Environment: real
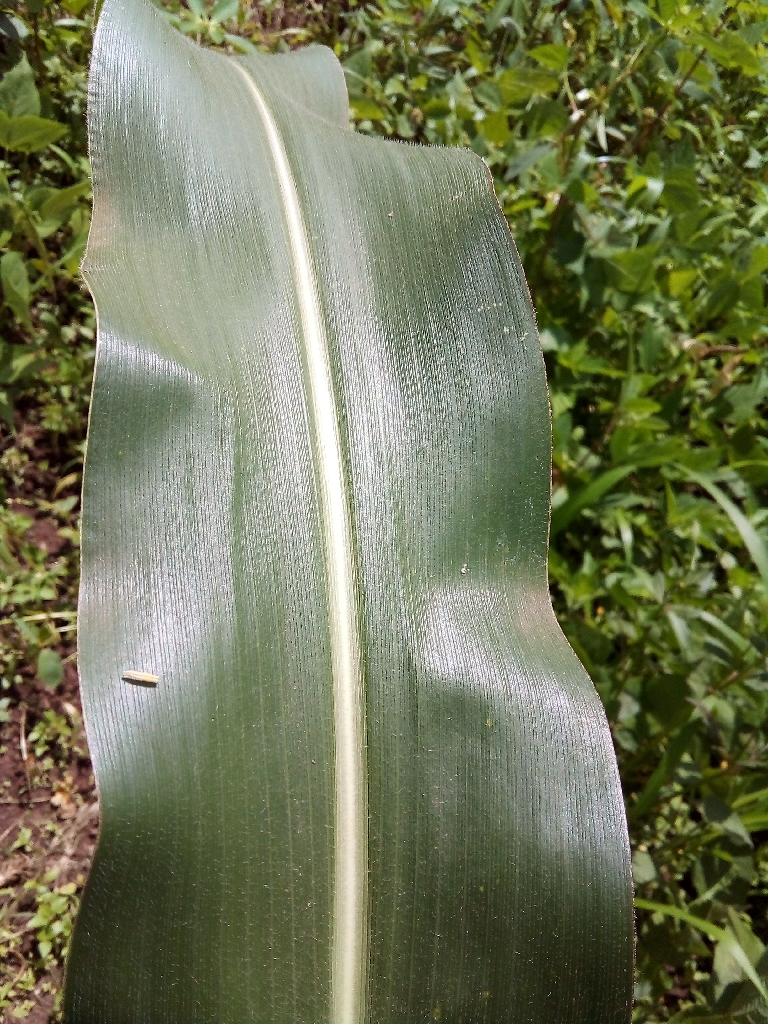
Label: healthy